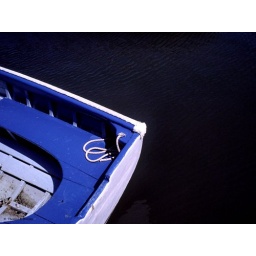
Another graphic shot of a wooden boat in Pt. Reyes